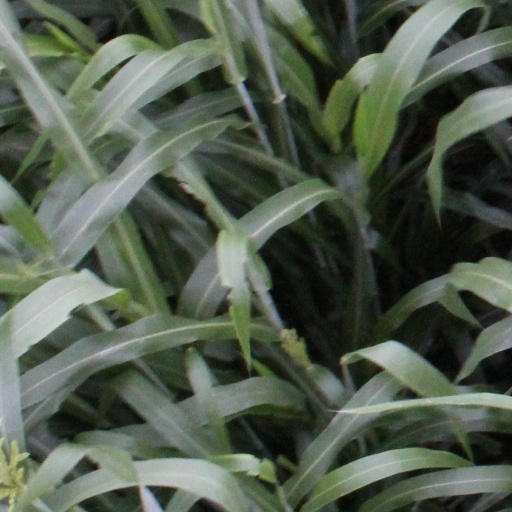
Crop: sorghum